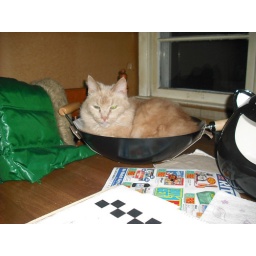
Furry orange cat sleeping in wok